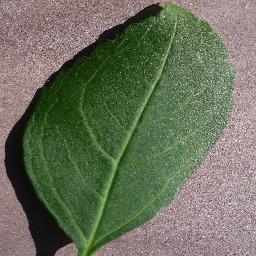
Label: Cherry___healthy